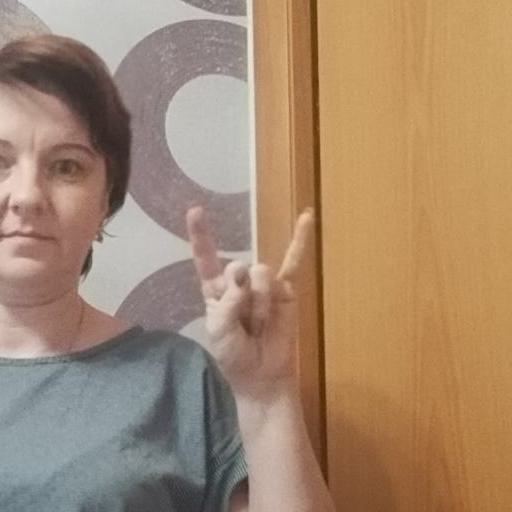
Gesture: rock